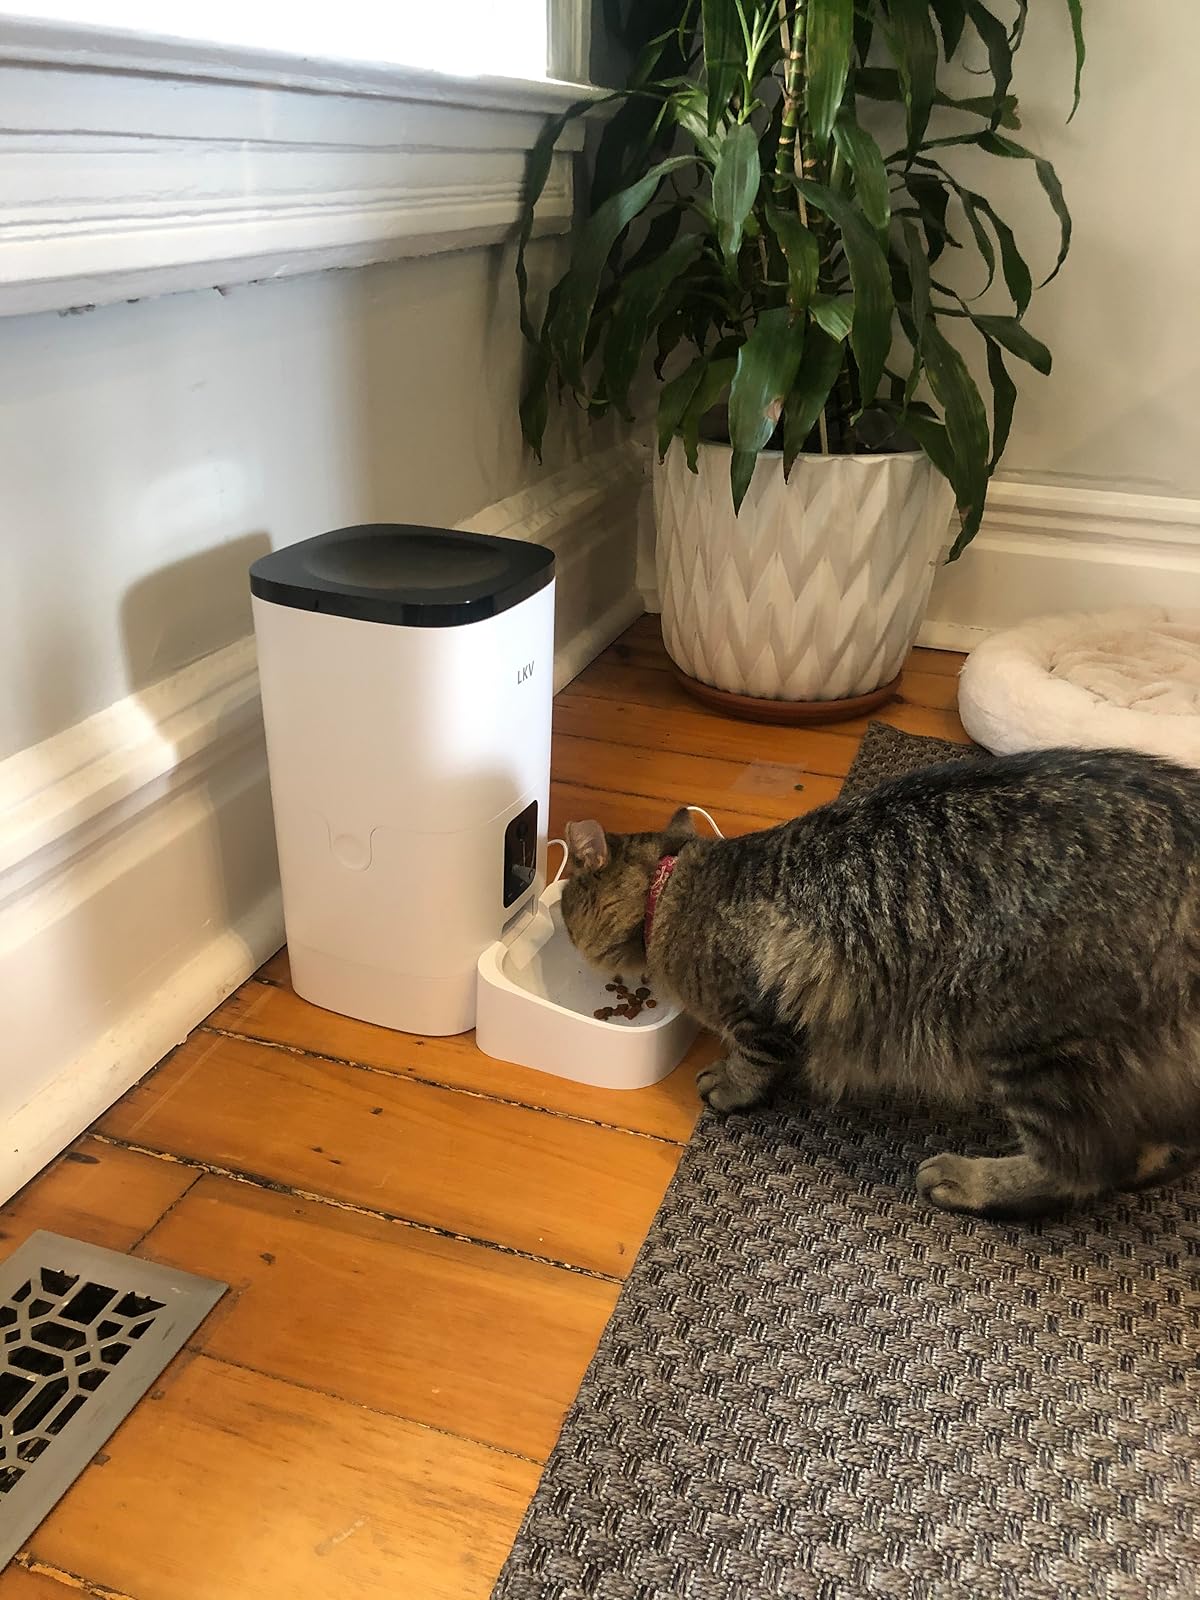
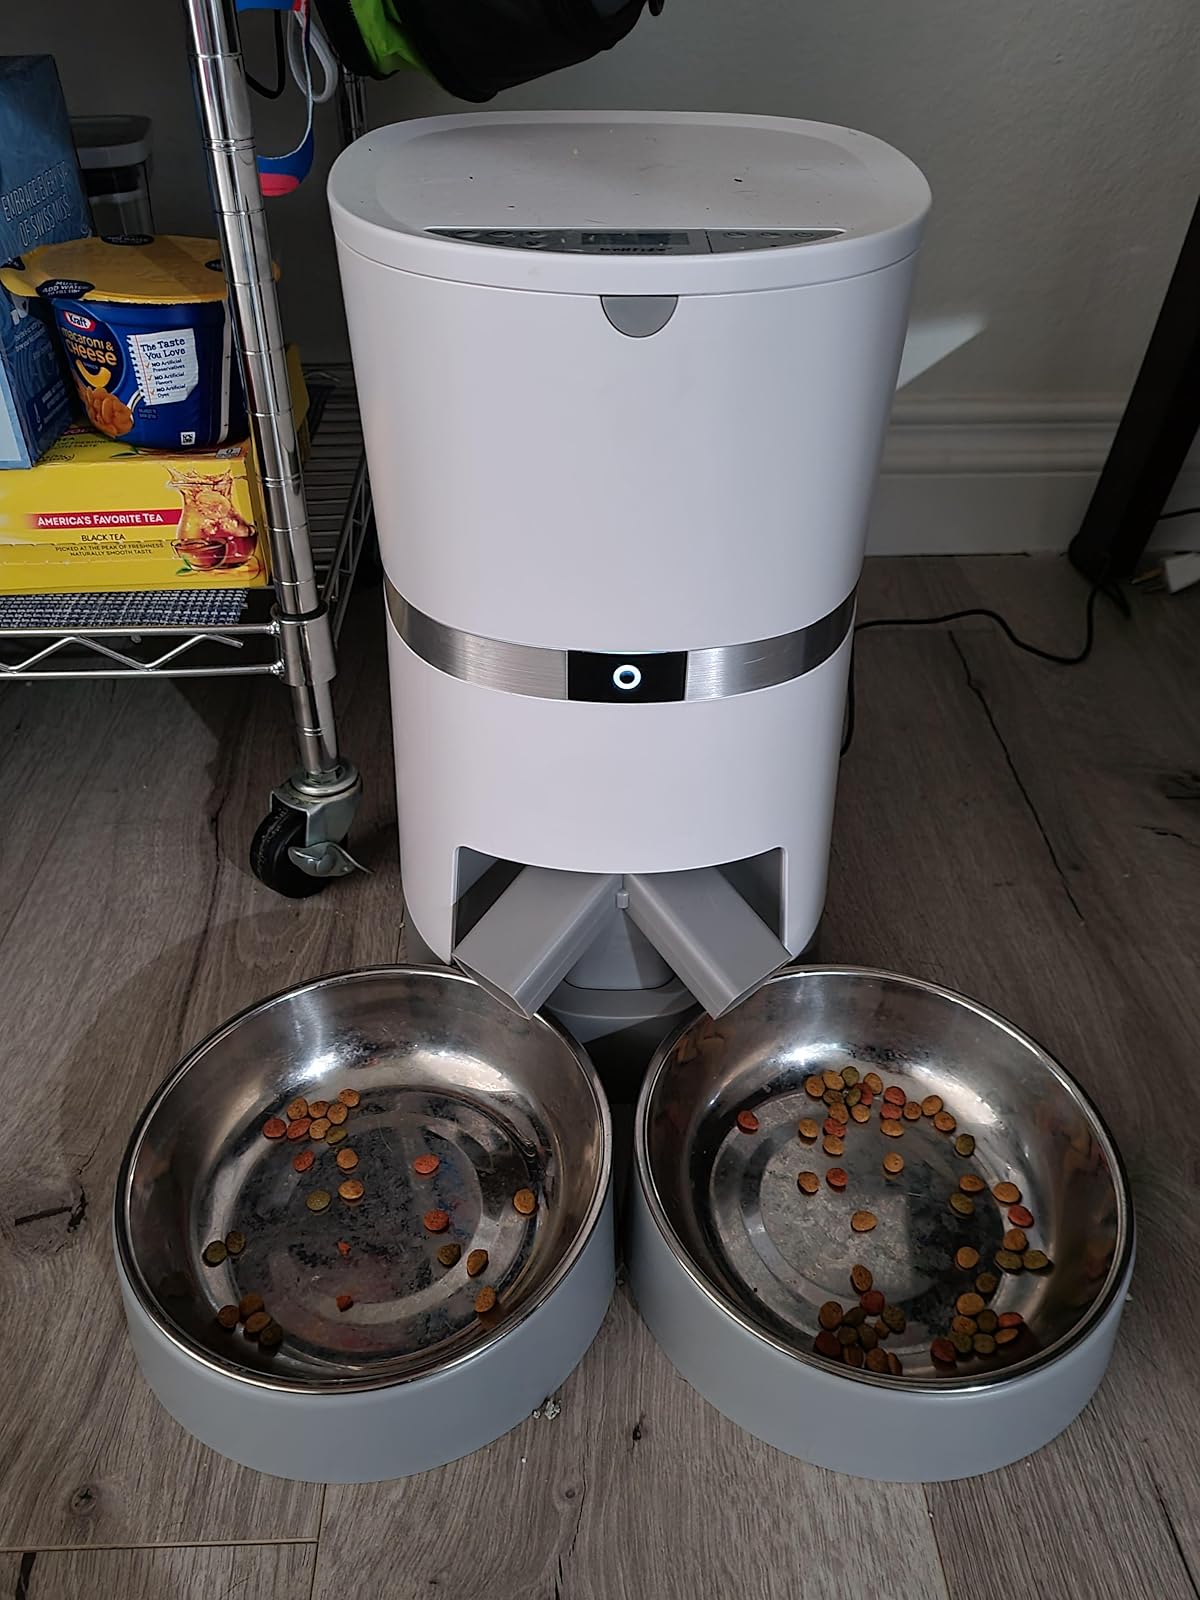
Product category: items_feeder
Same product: no